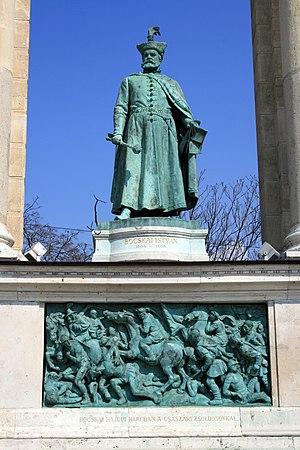
Étienne Bocskai de Kismarja, né le 1ᵉʳ janvier 1557 à Kolozsvár et mort le 29 décembre 1606 à Kassa, est un noble hongrois, meneur de l’insurrection anti-Habsbourg de 1604 à 1606, et prince de Transylvanie de 1605 à sa mort.